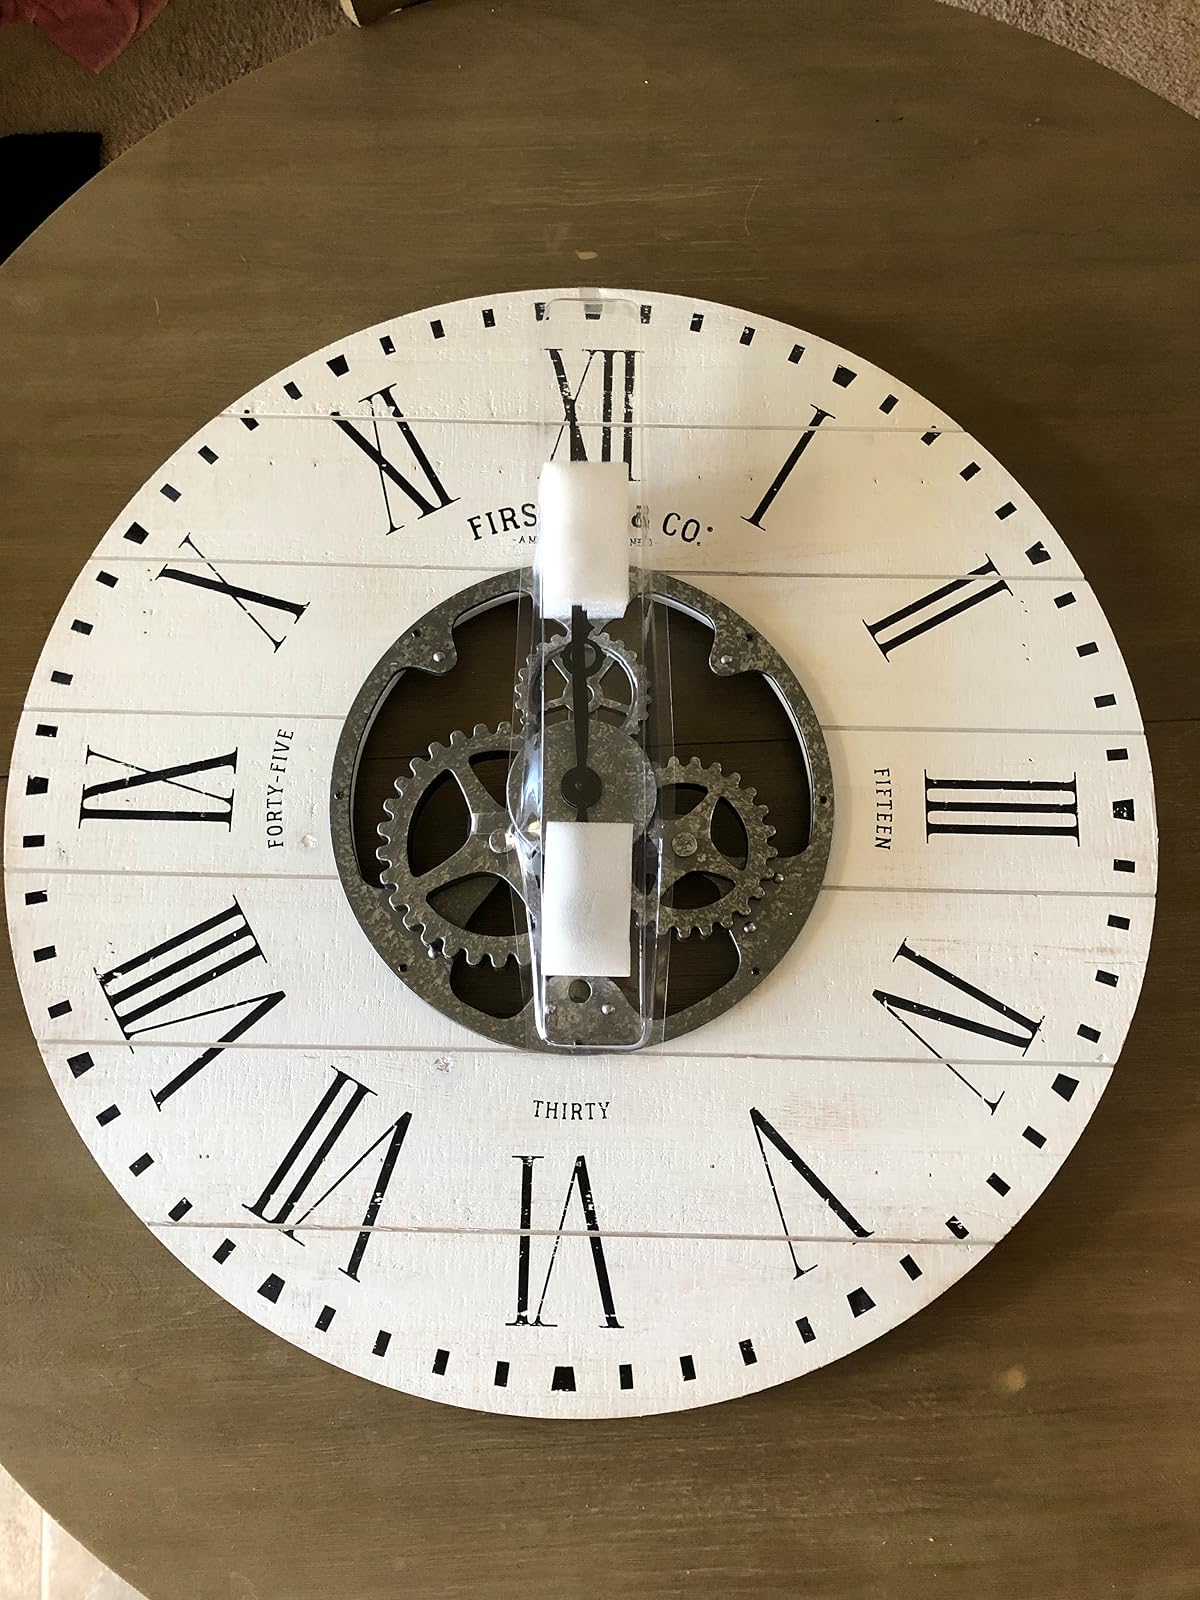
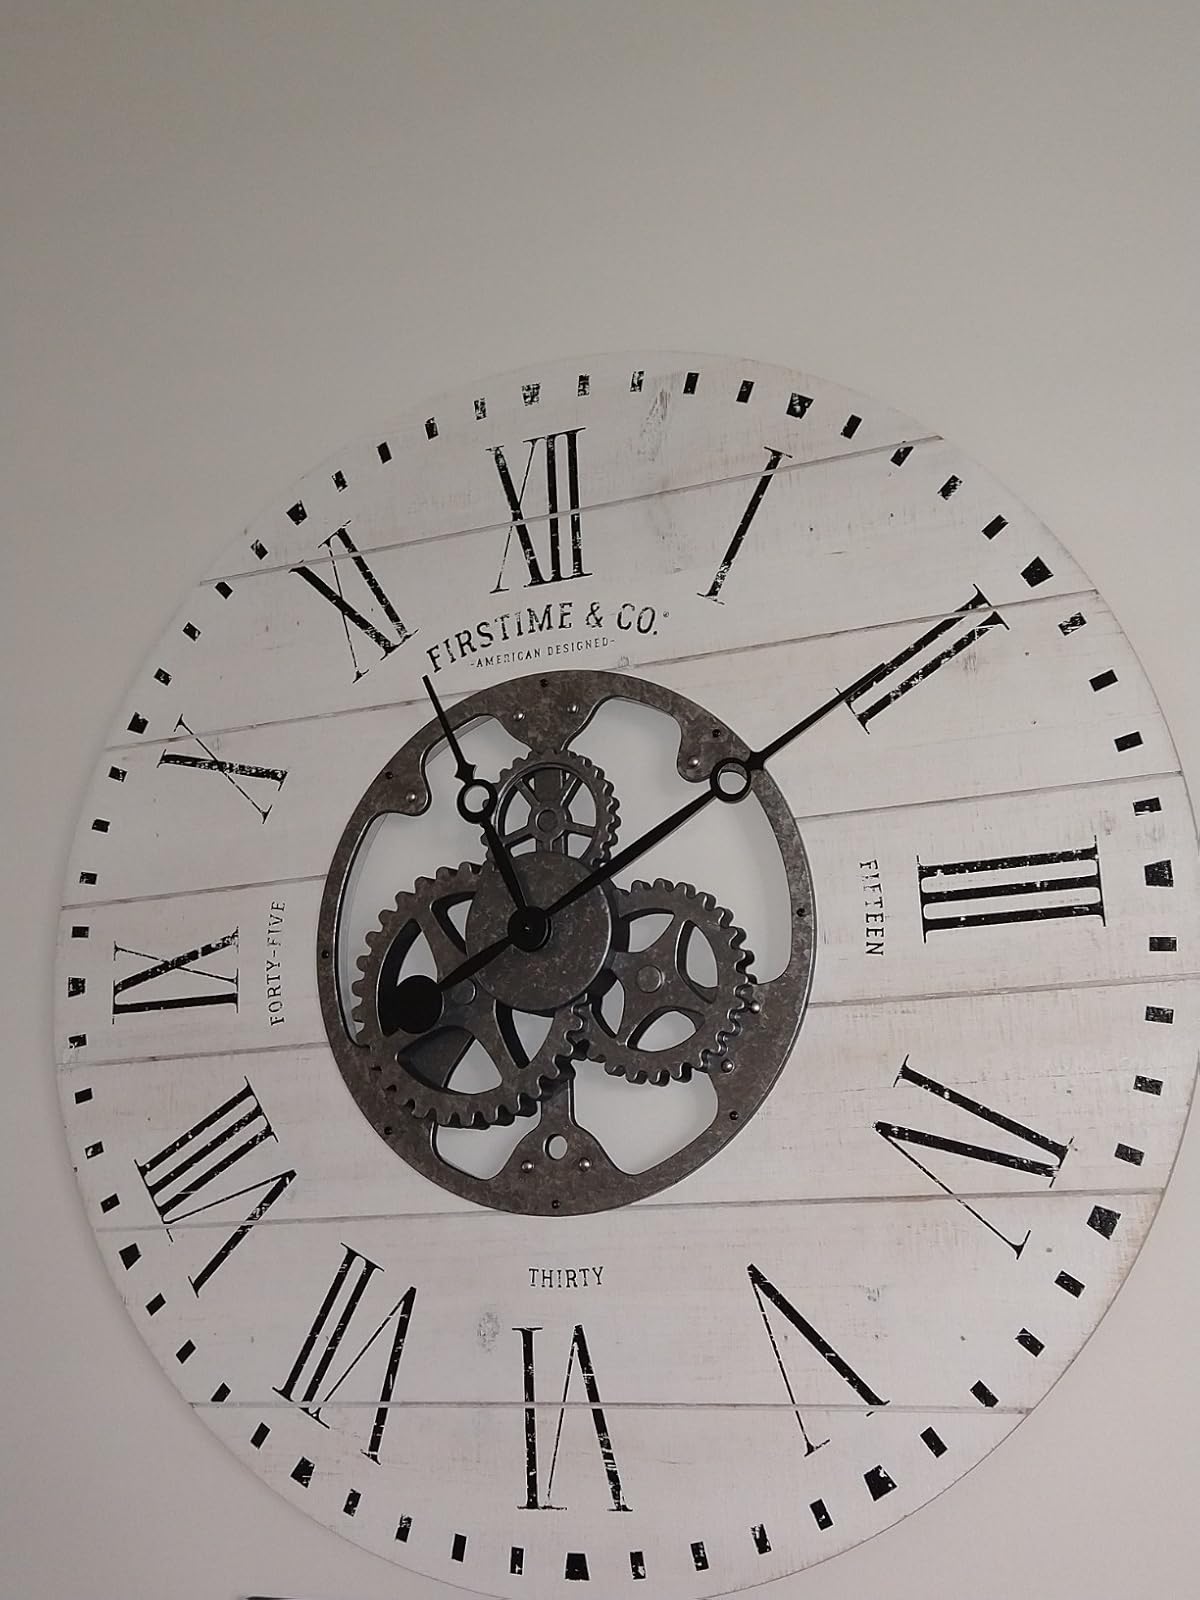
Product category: clock
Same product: yes